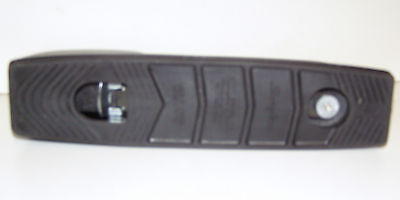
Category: stapler